Vindictus

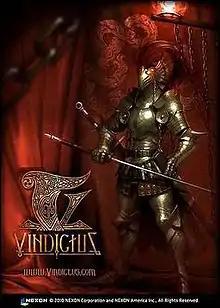
Cover featuring Lann, one of the playable characters

Vindictus is a free-to-play massively multiplayer online role-playing game (MMORPG) created by devCAT, an internal studio of Nexon. The story follows the player character joining a group of mercenaries and going on a series of missions to battle monsters. The gameplay has players exploring dungeons, fighting monsters, and upgrading their characters.